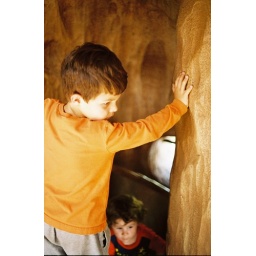
A couple little boys in Chip n' Dale's tree house.